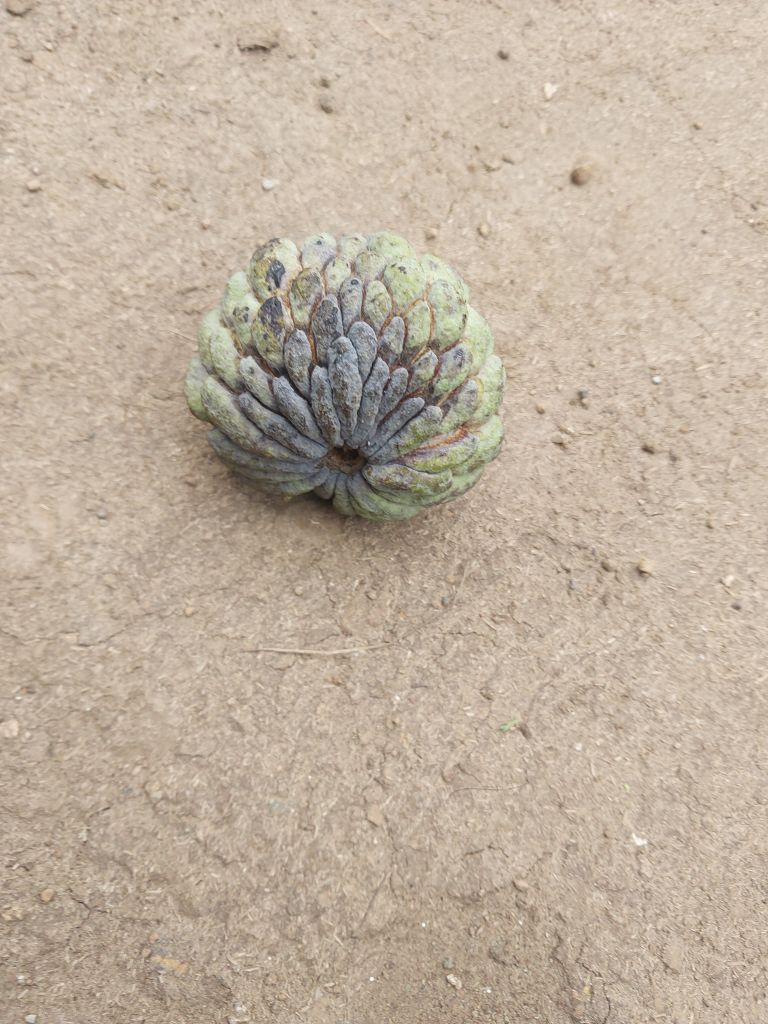
Disease label: Blank Canker